Wildlife of São Tomé and Príncipe

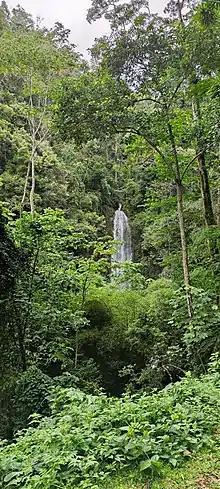
Waterfall in São Tomé Island

The diversity of mammals is low and there is only one endemic terrestrial mammal, the São Tomé shrew. There are several bats, including the recently described São Tomé free-tailed bat. Various cetaceans such as the humpback whale occur offshore and whaling formerly took place. A number of species have been introduced by man such as the mona monkey, rats and feral pigs.